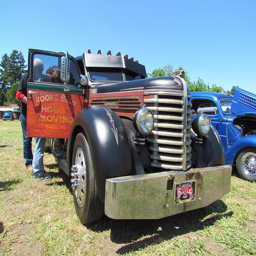
There are people that is looking inside the truck
The older car is parked in the field for viewing.
The front of a red and black truck on a grassy field.
A large black looking classic car parked on the grass.
Two older men looking into an older, modified vehicle.